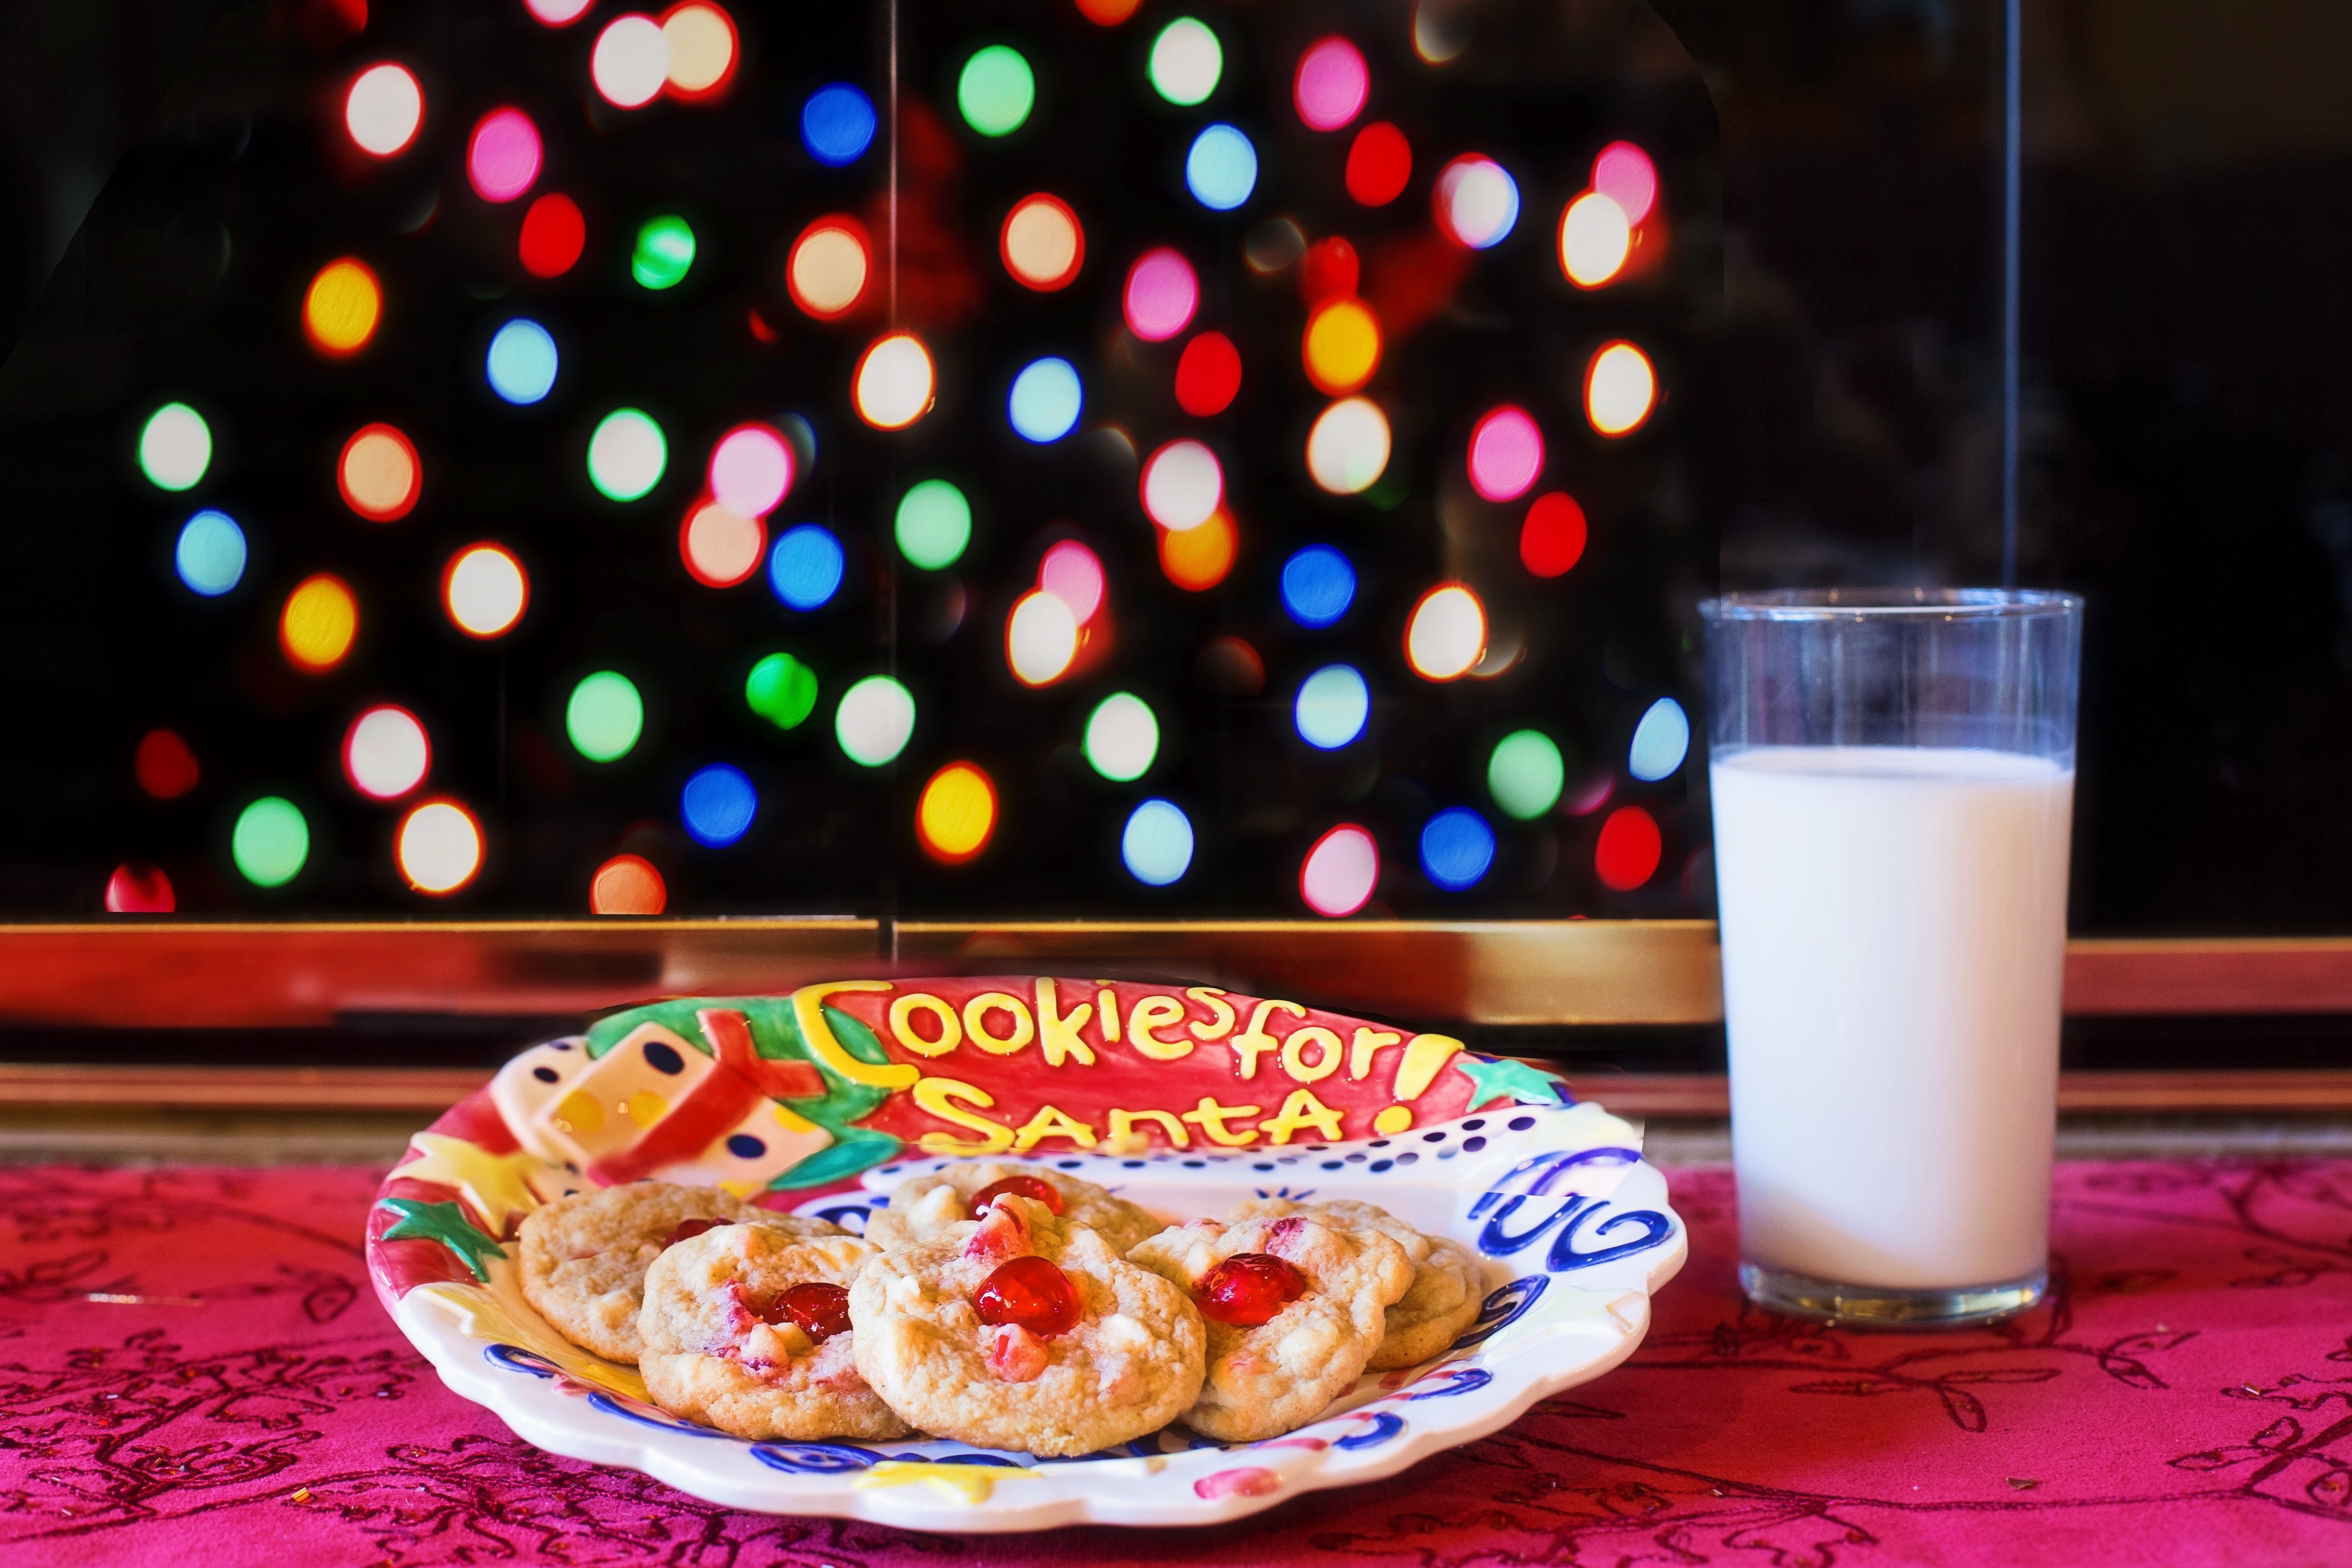
dish, meal, food, holiday, christmas, dessert, lighting, cookies, xmas, sweetness, snack food, cookies for santa